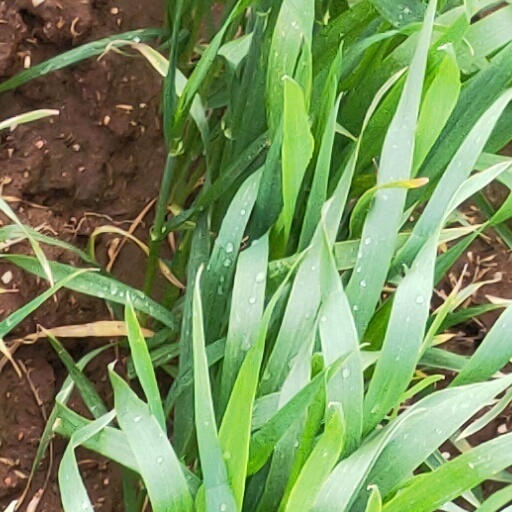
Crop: wheat